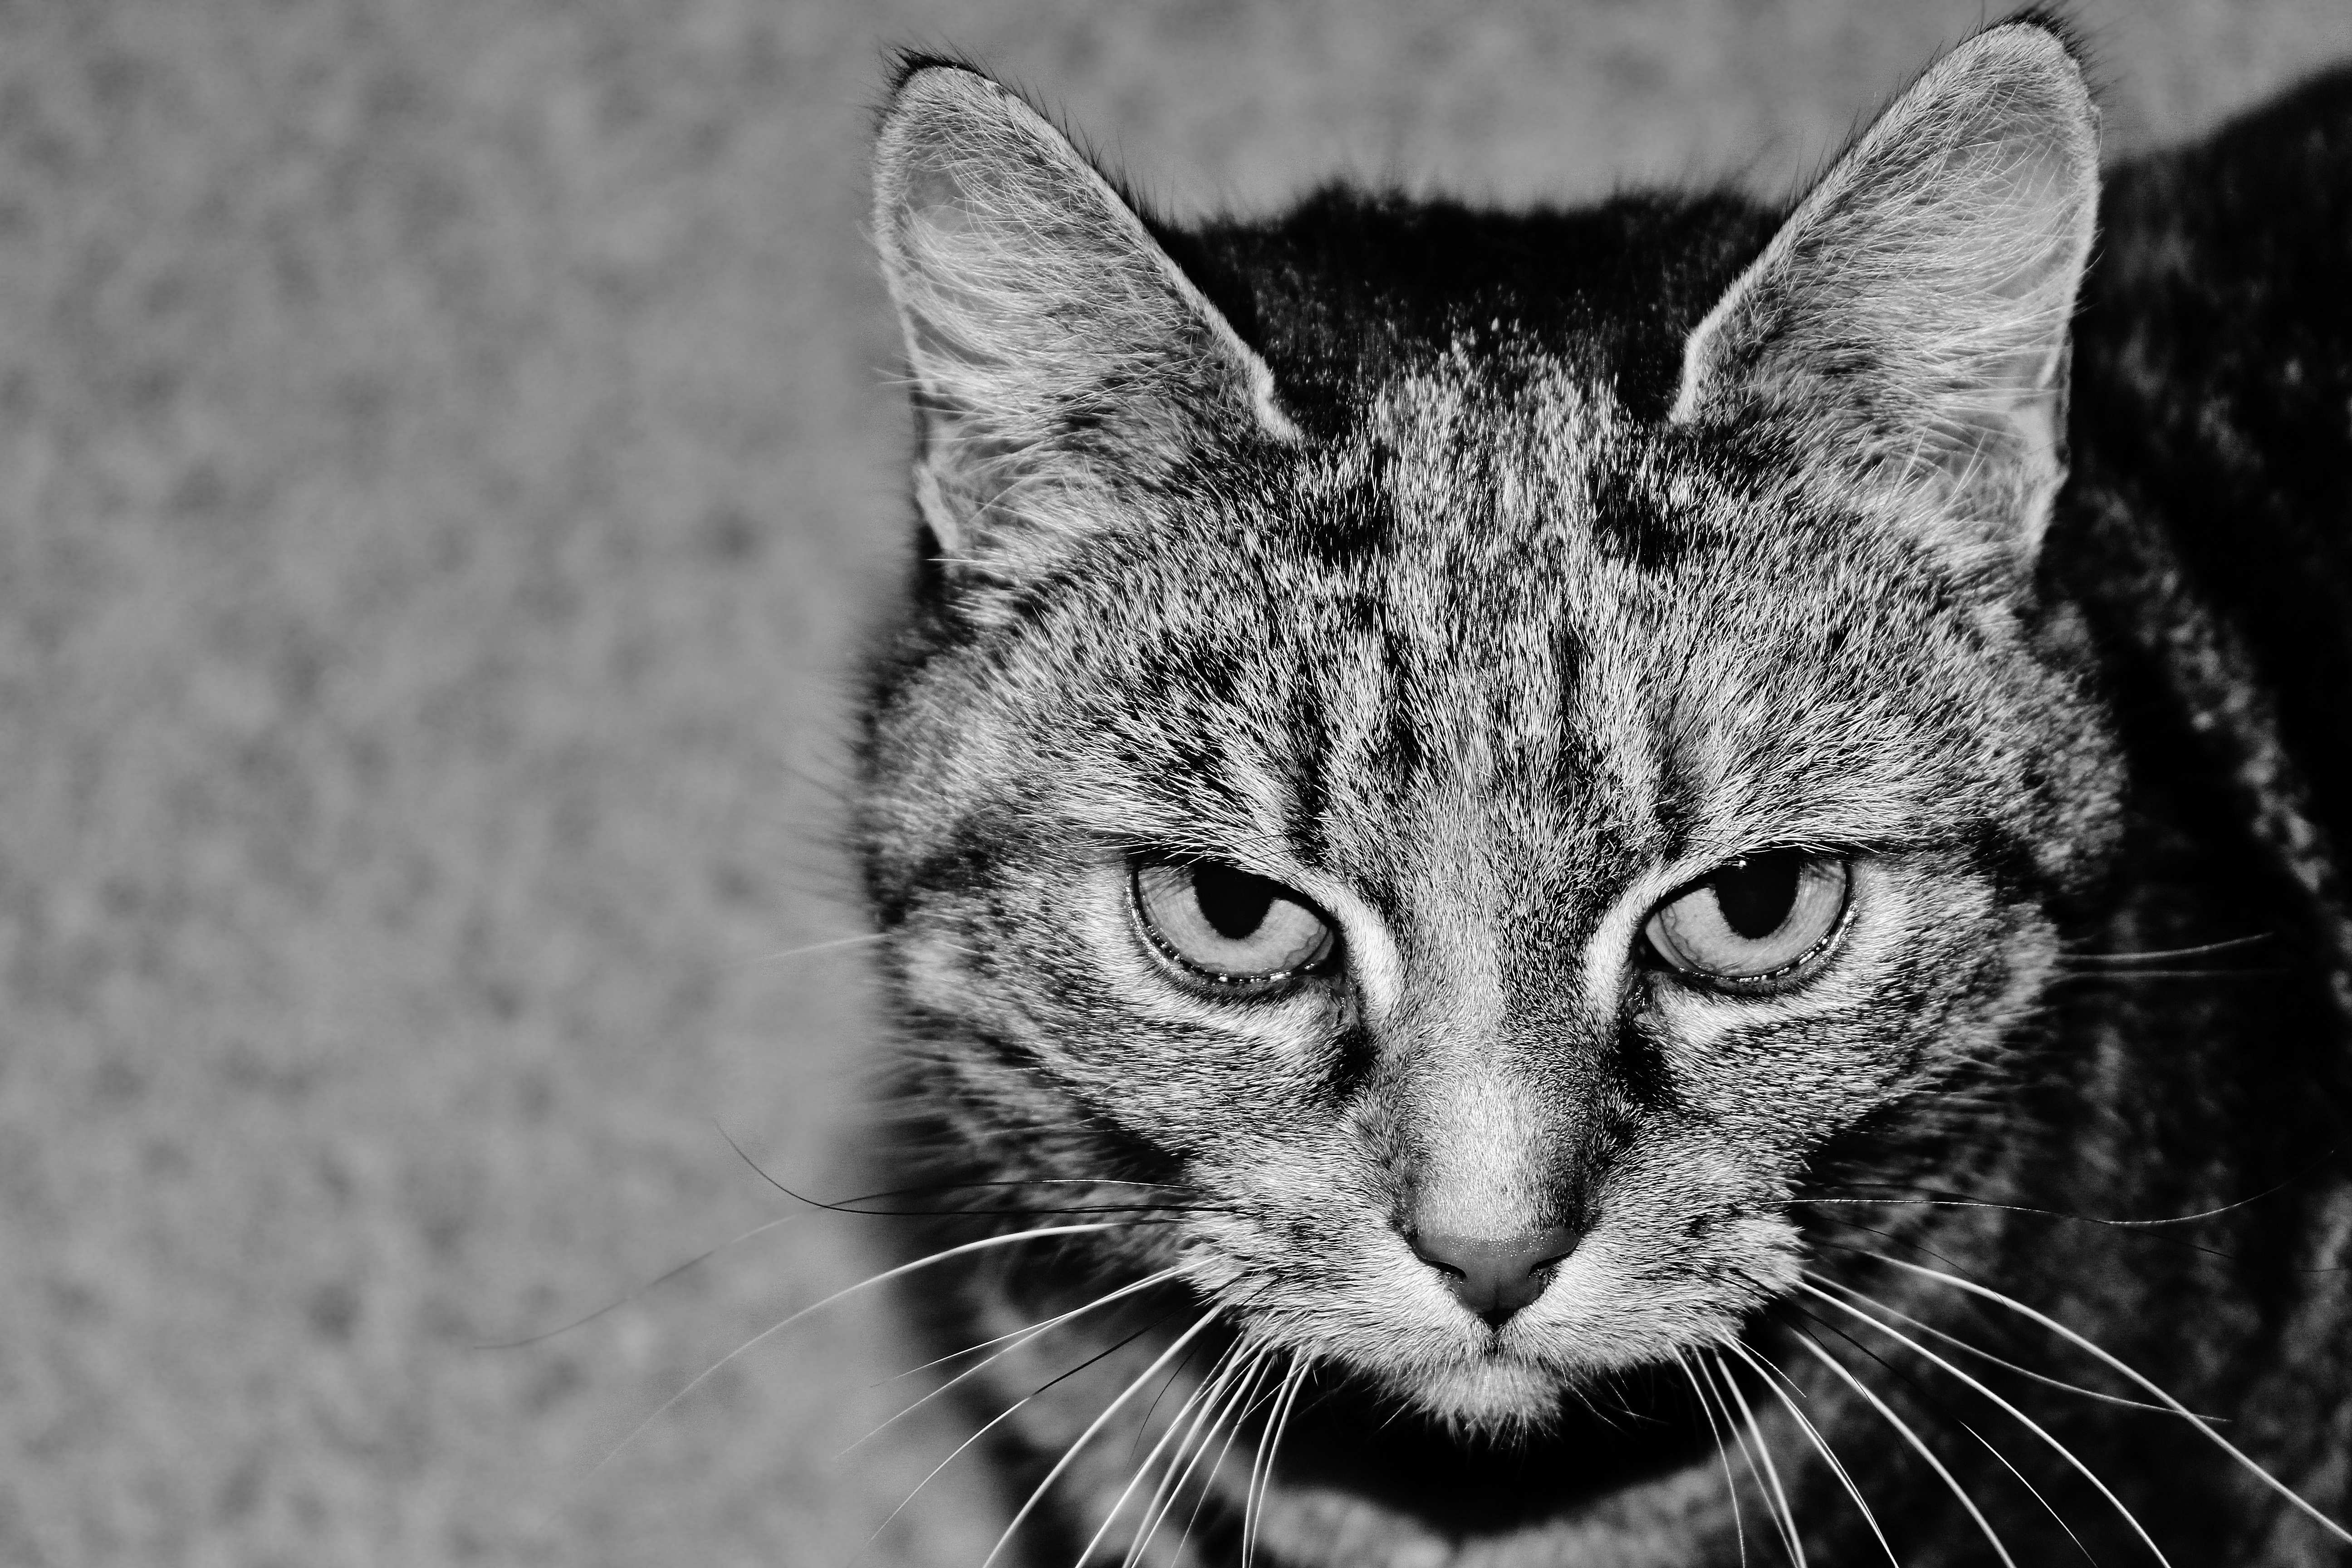
nature, black and white, white, animal, cute, looking, wildlife, wild, pet, fur, portrait, jungle, cat, natural, feline, mammal, predator, black, monochrome, fauna, lion, close up, outdoors, face, eyes, whiskers, snout, tail, head, danger, look, beast, vertebrate, big, domestic, carnivore, hunter, african, safari, dangerous, tabby cat, wild cat, monochrome photography, small to medium sized cats, cat like mammal